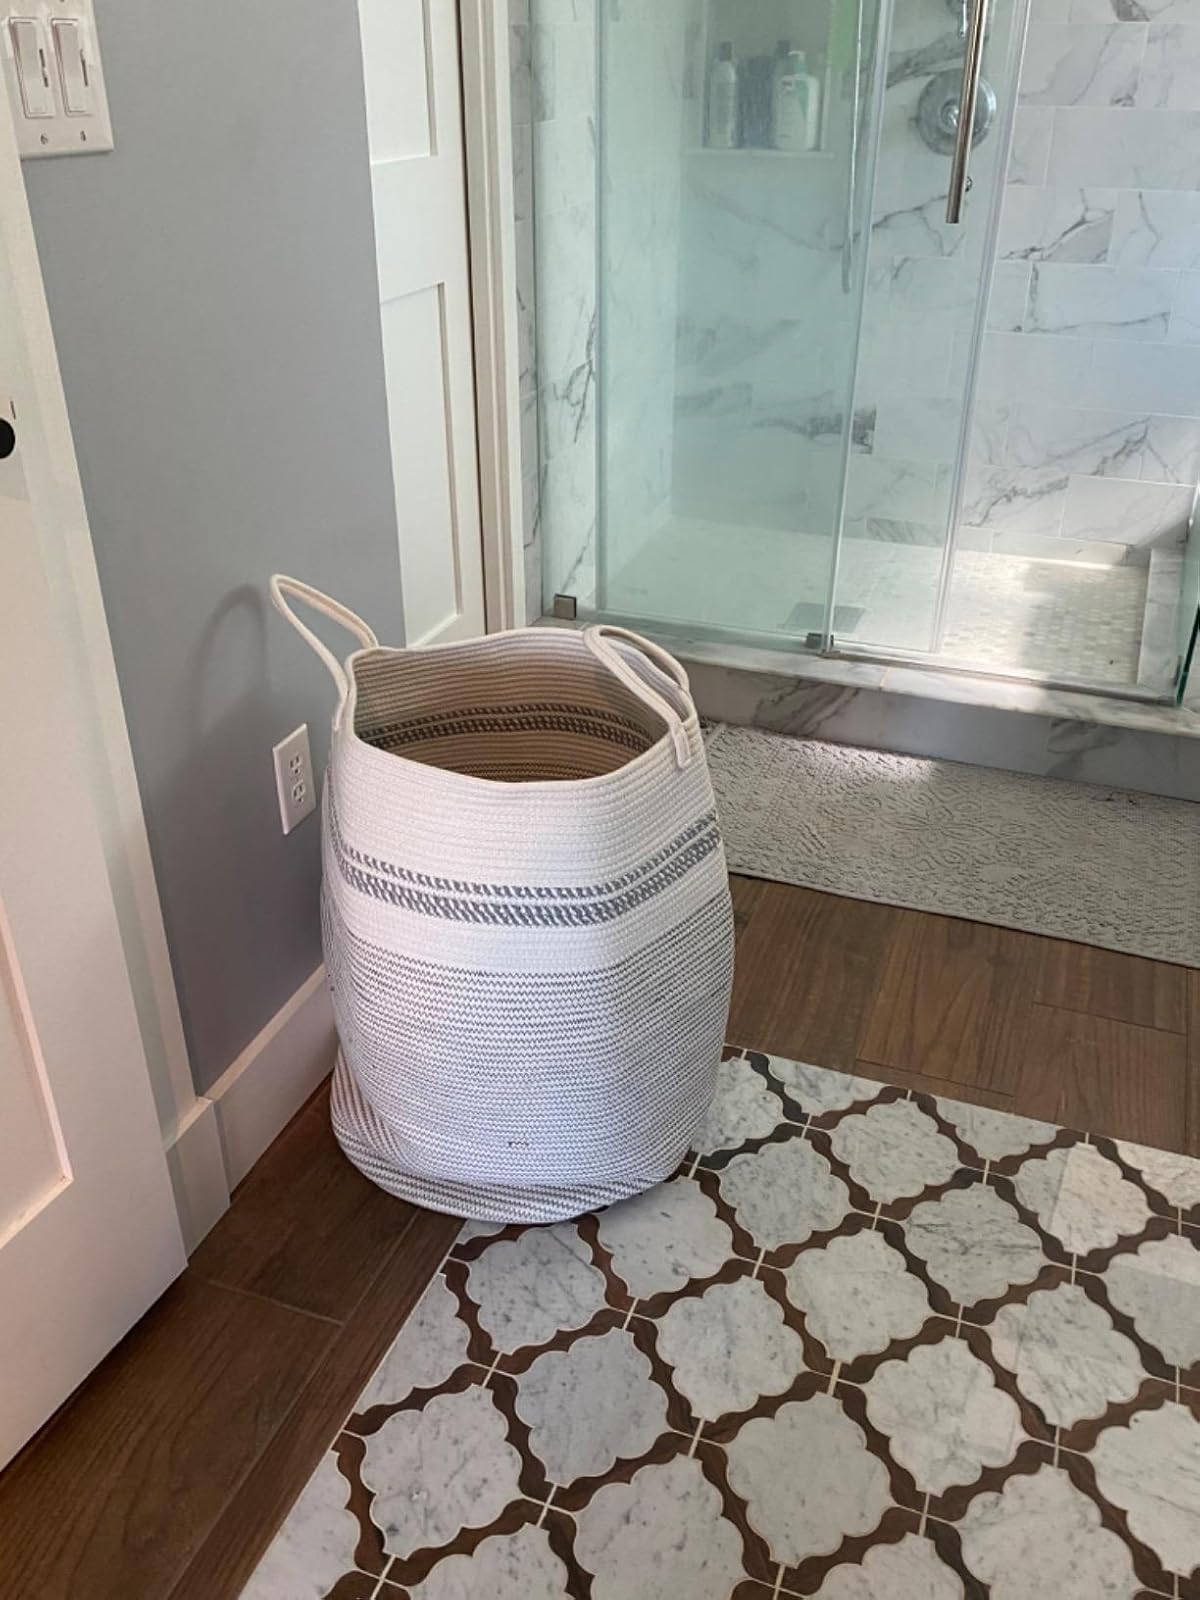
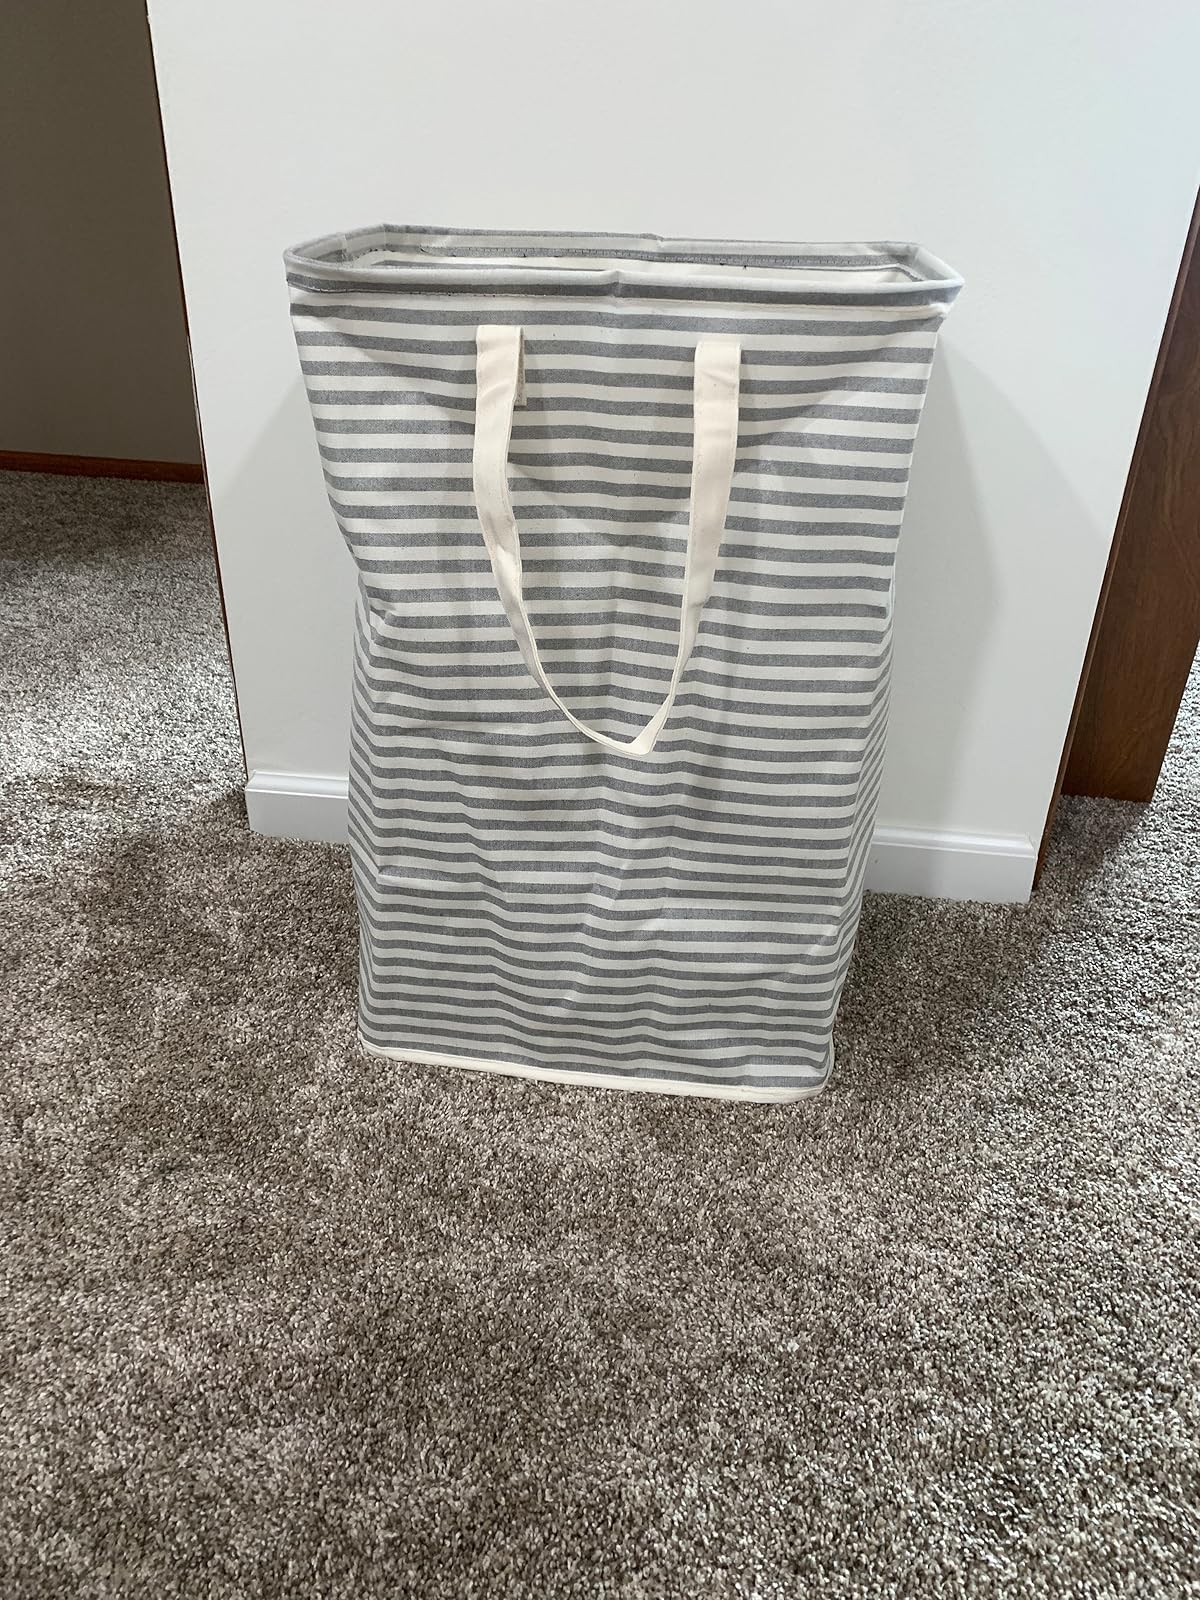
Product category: items_hamper
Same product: no